Israeli Basketball Association

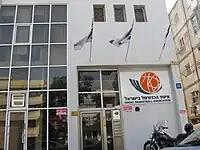
IBBA Offices in Tel Aviv

The Israeli Basketball Association (IBBA) is the official organization of professional basketball in Israel.